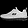
Label: Sneaker